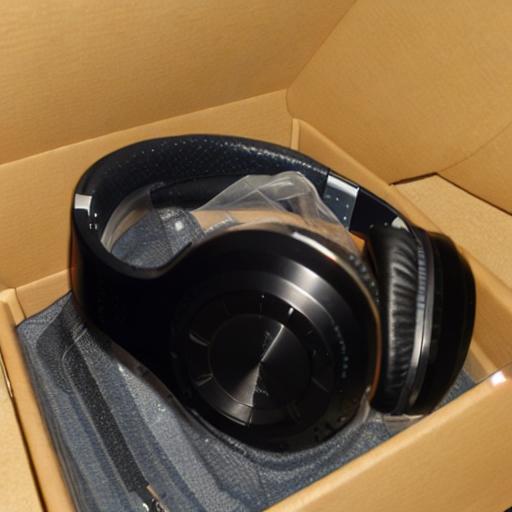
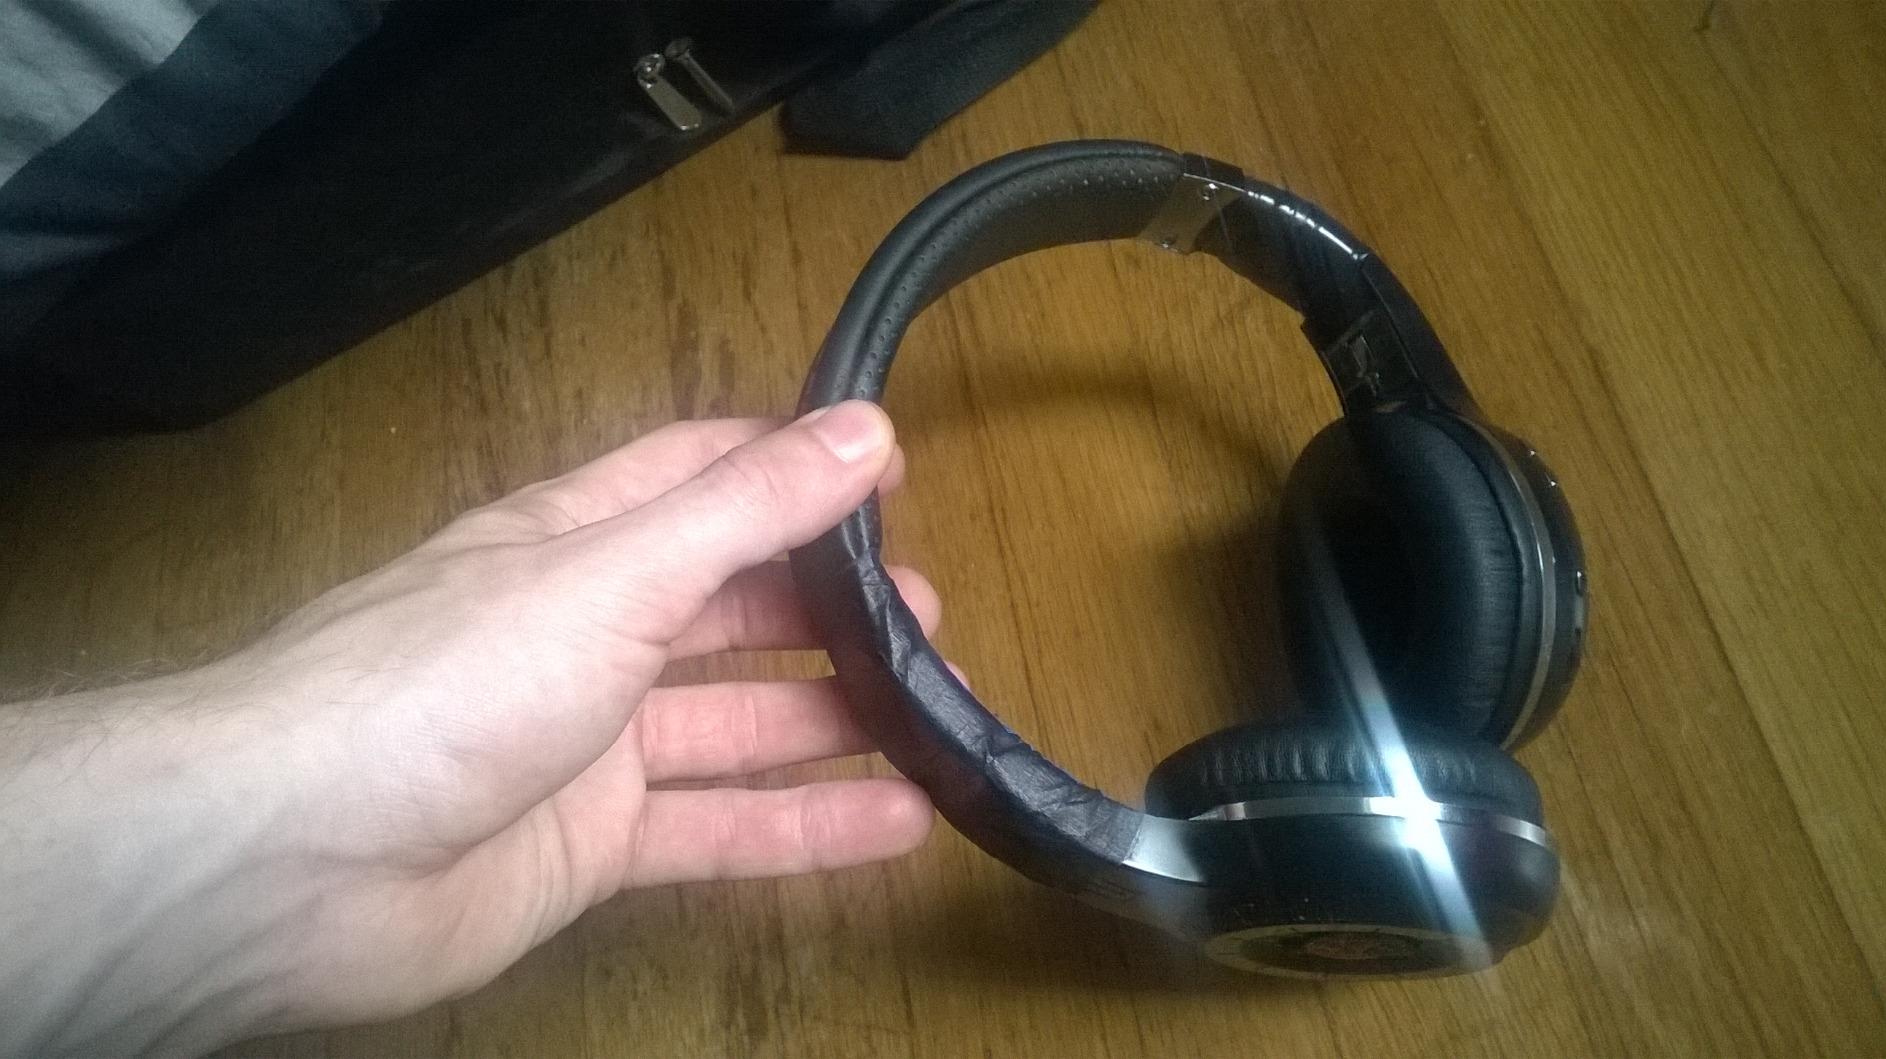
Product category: headphones
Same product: no